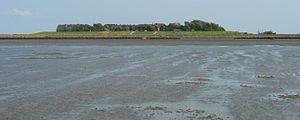
Le phare d'Oland est un phare actif situé sur l'île d'Oland, en Allemagne.